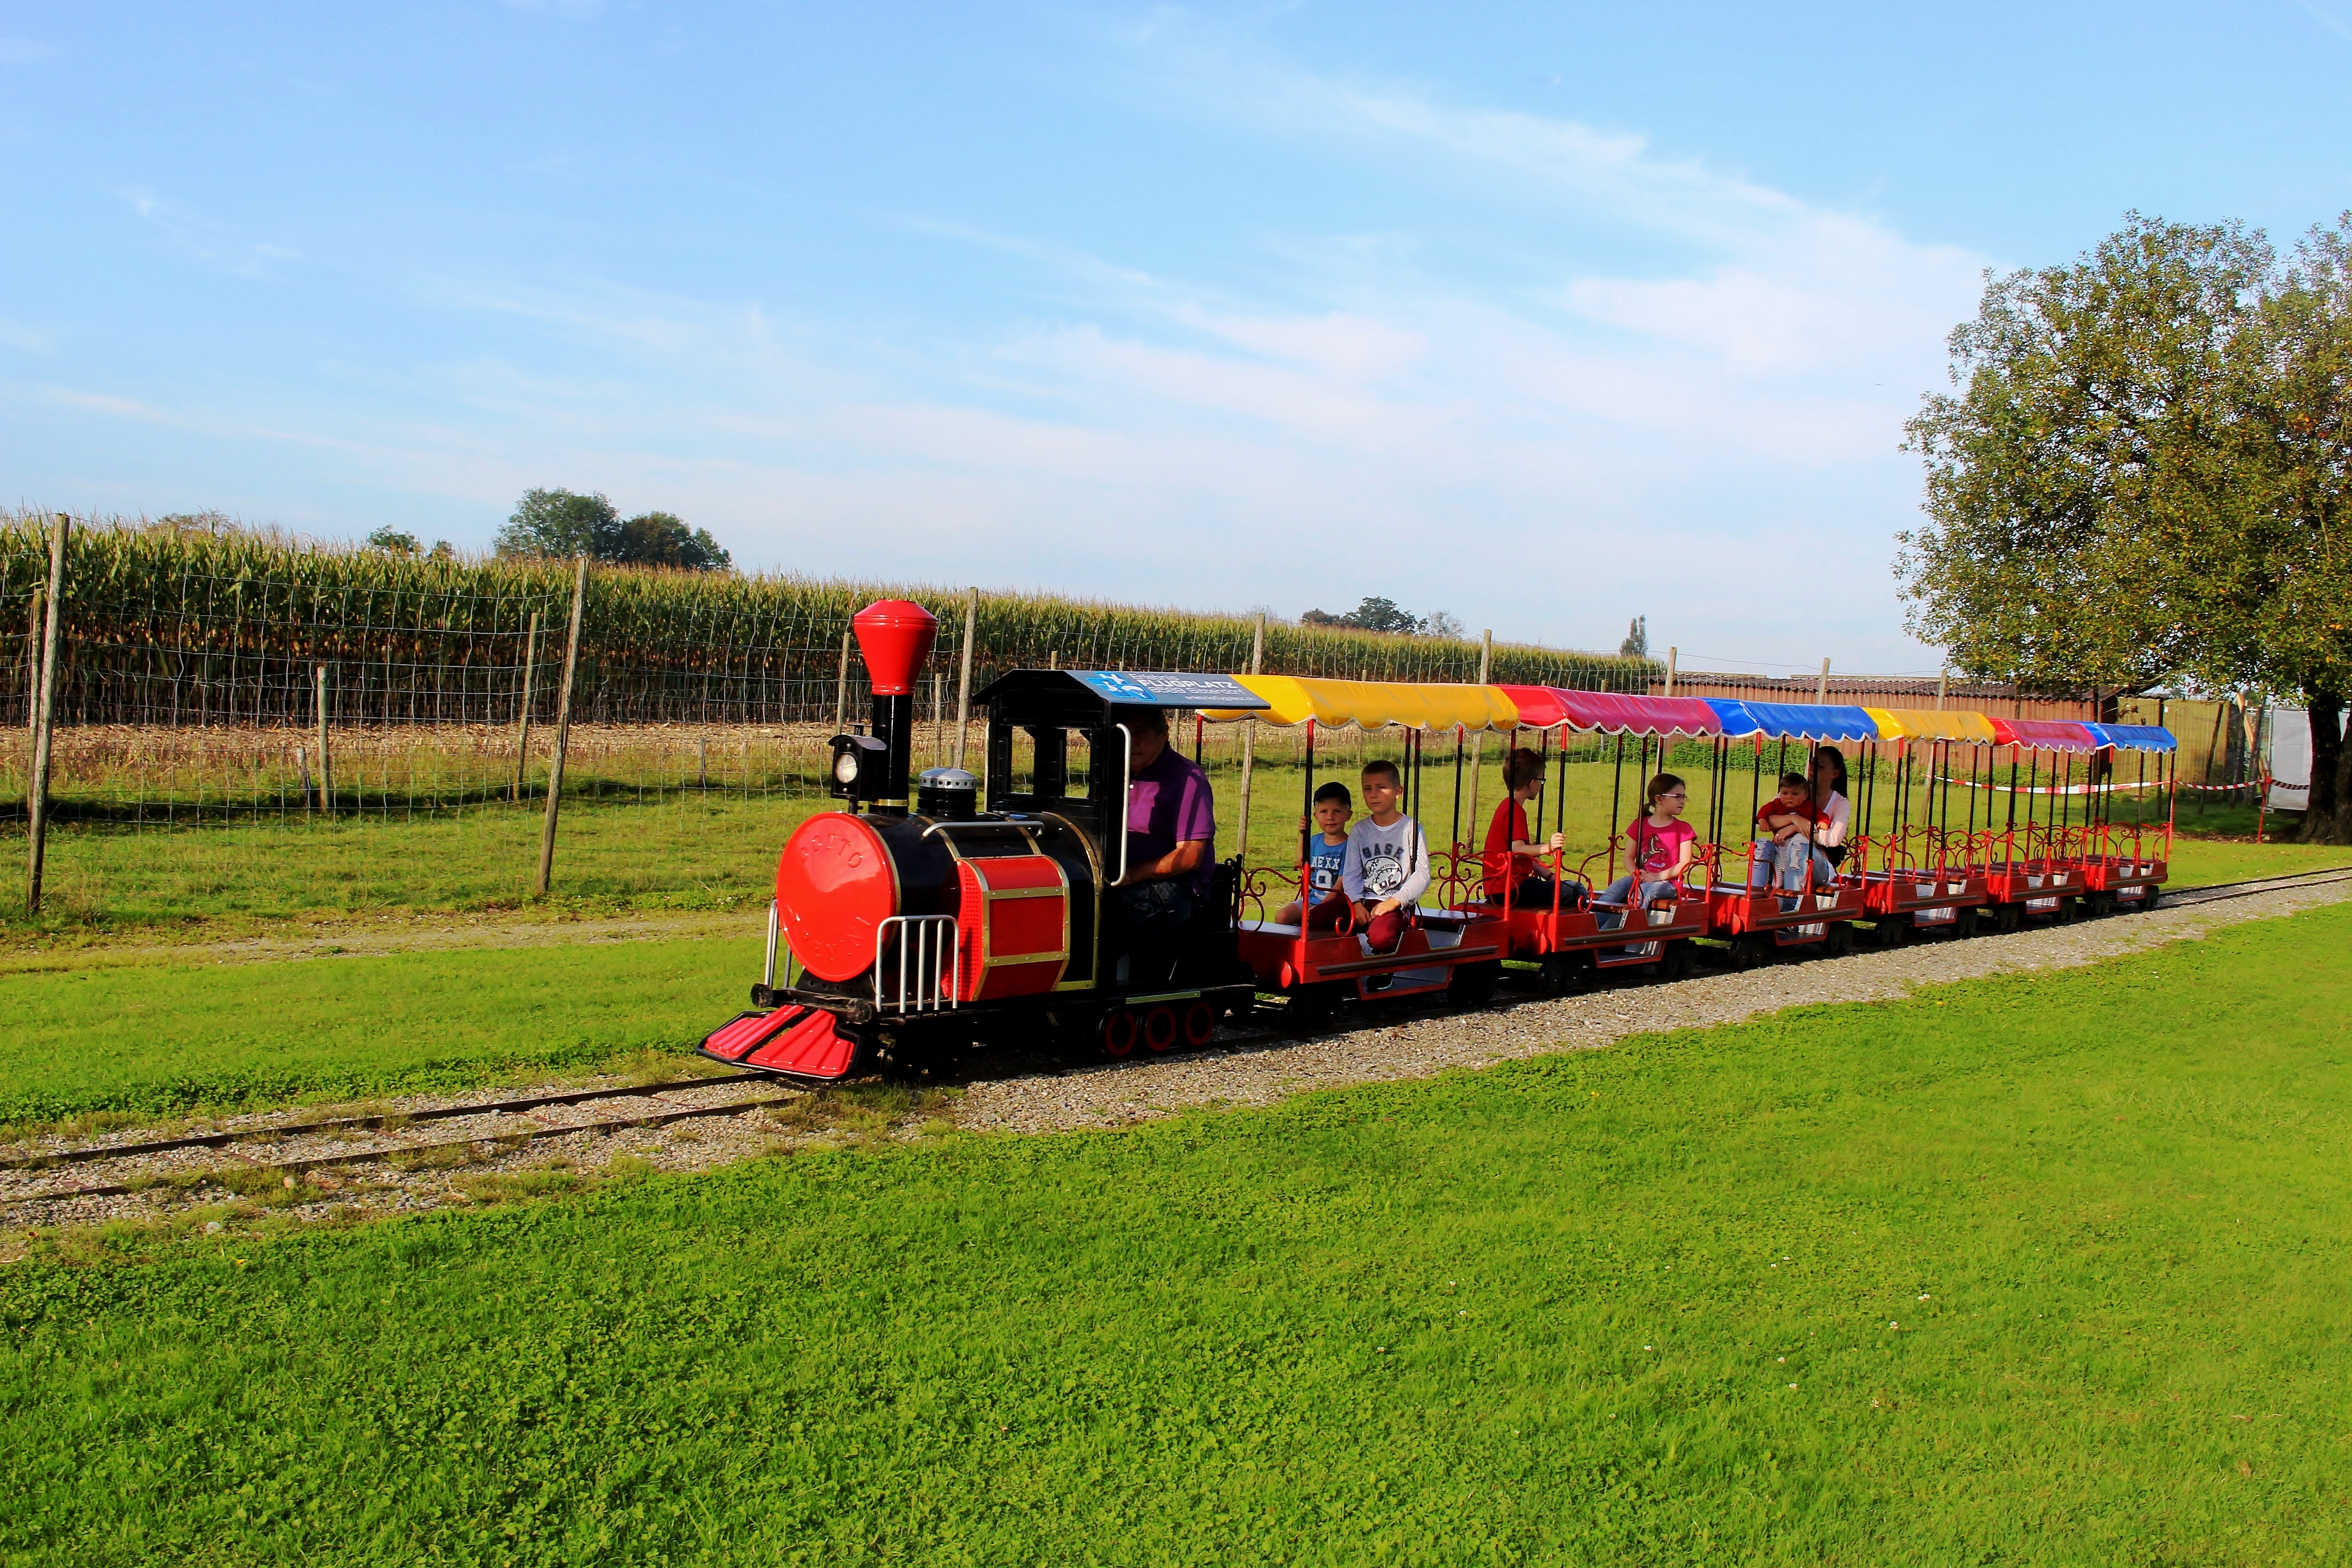
track, railway, lawn, train, asphalt, transport, vehicle, theme park, children, tour, fun, locomotive, switzerland, visit, rail transport, thurgau, land vehicle, railroad car, sitterdorf